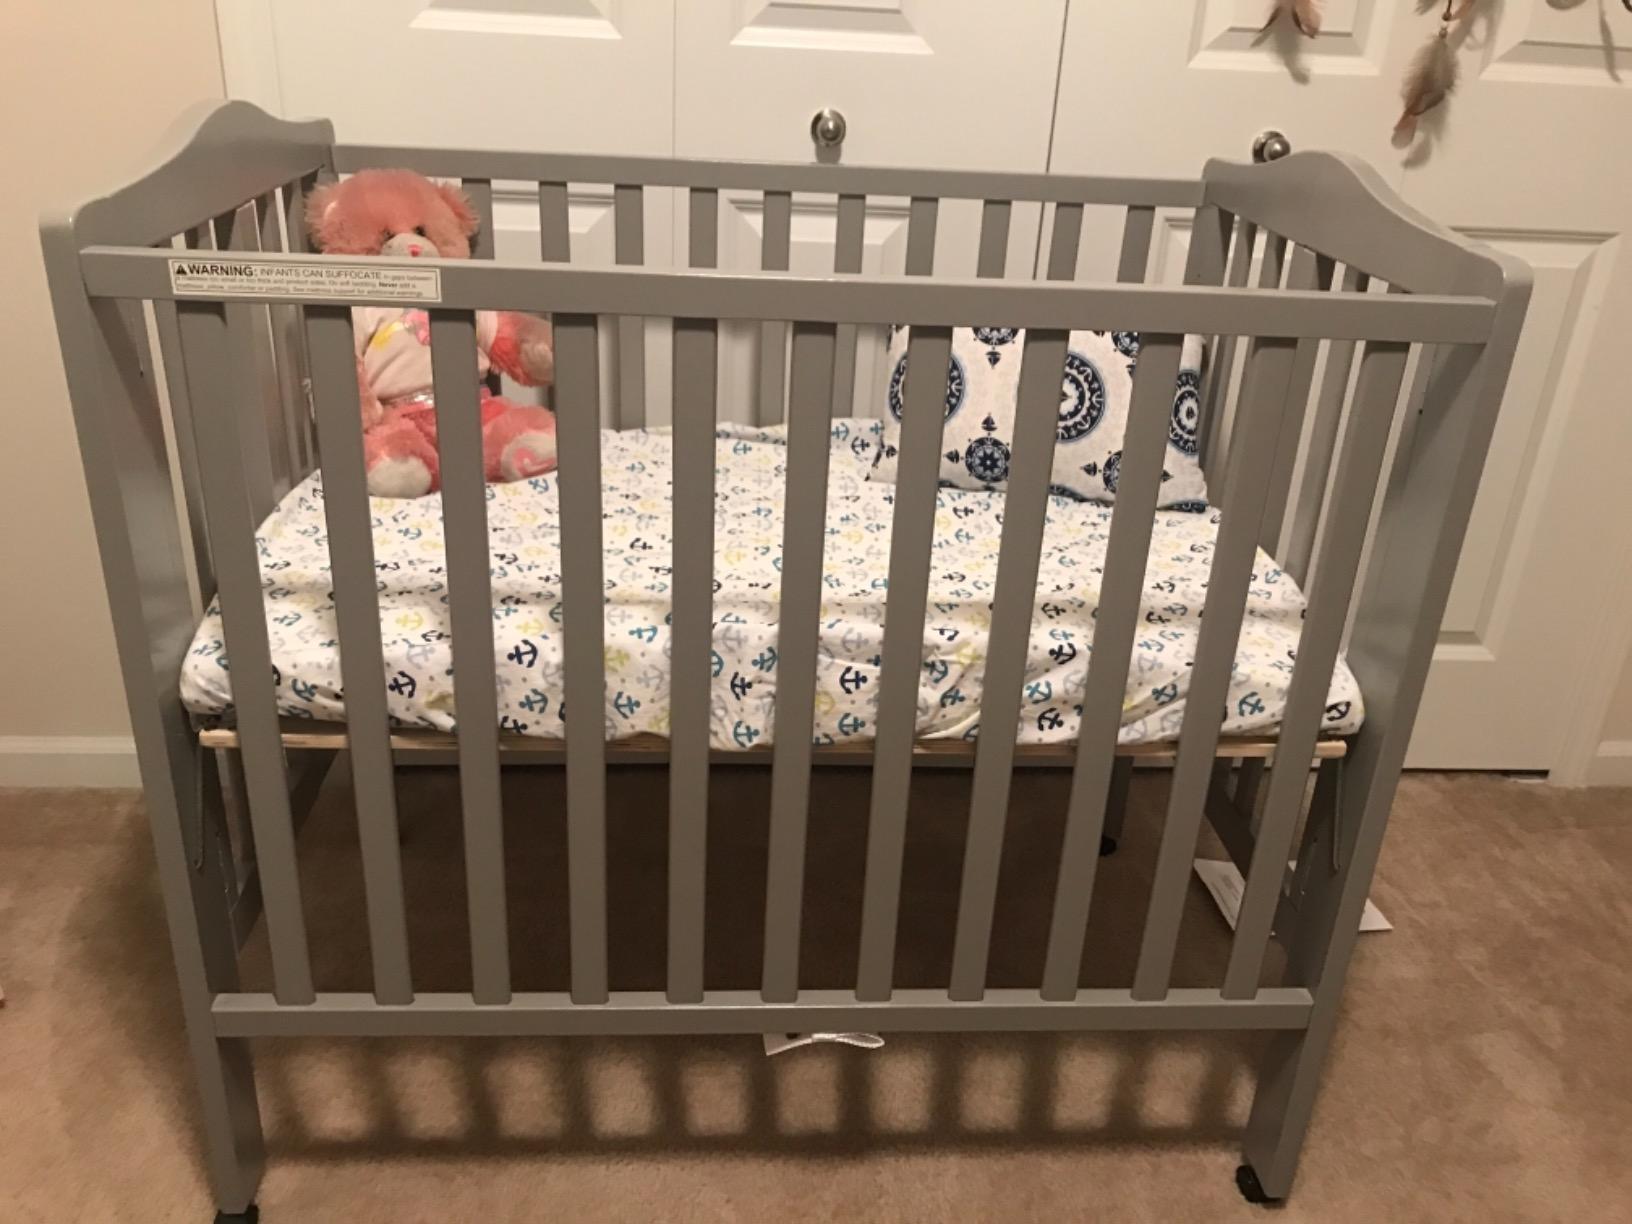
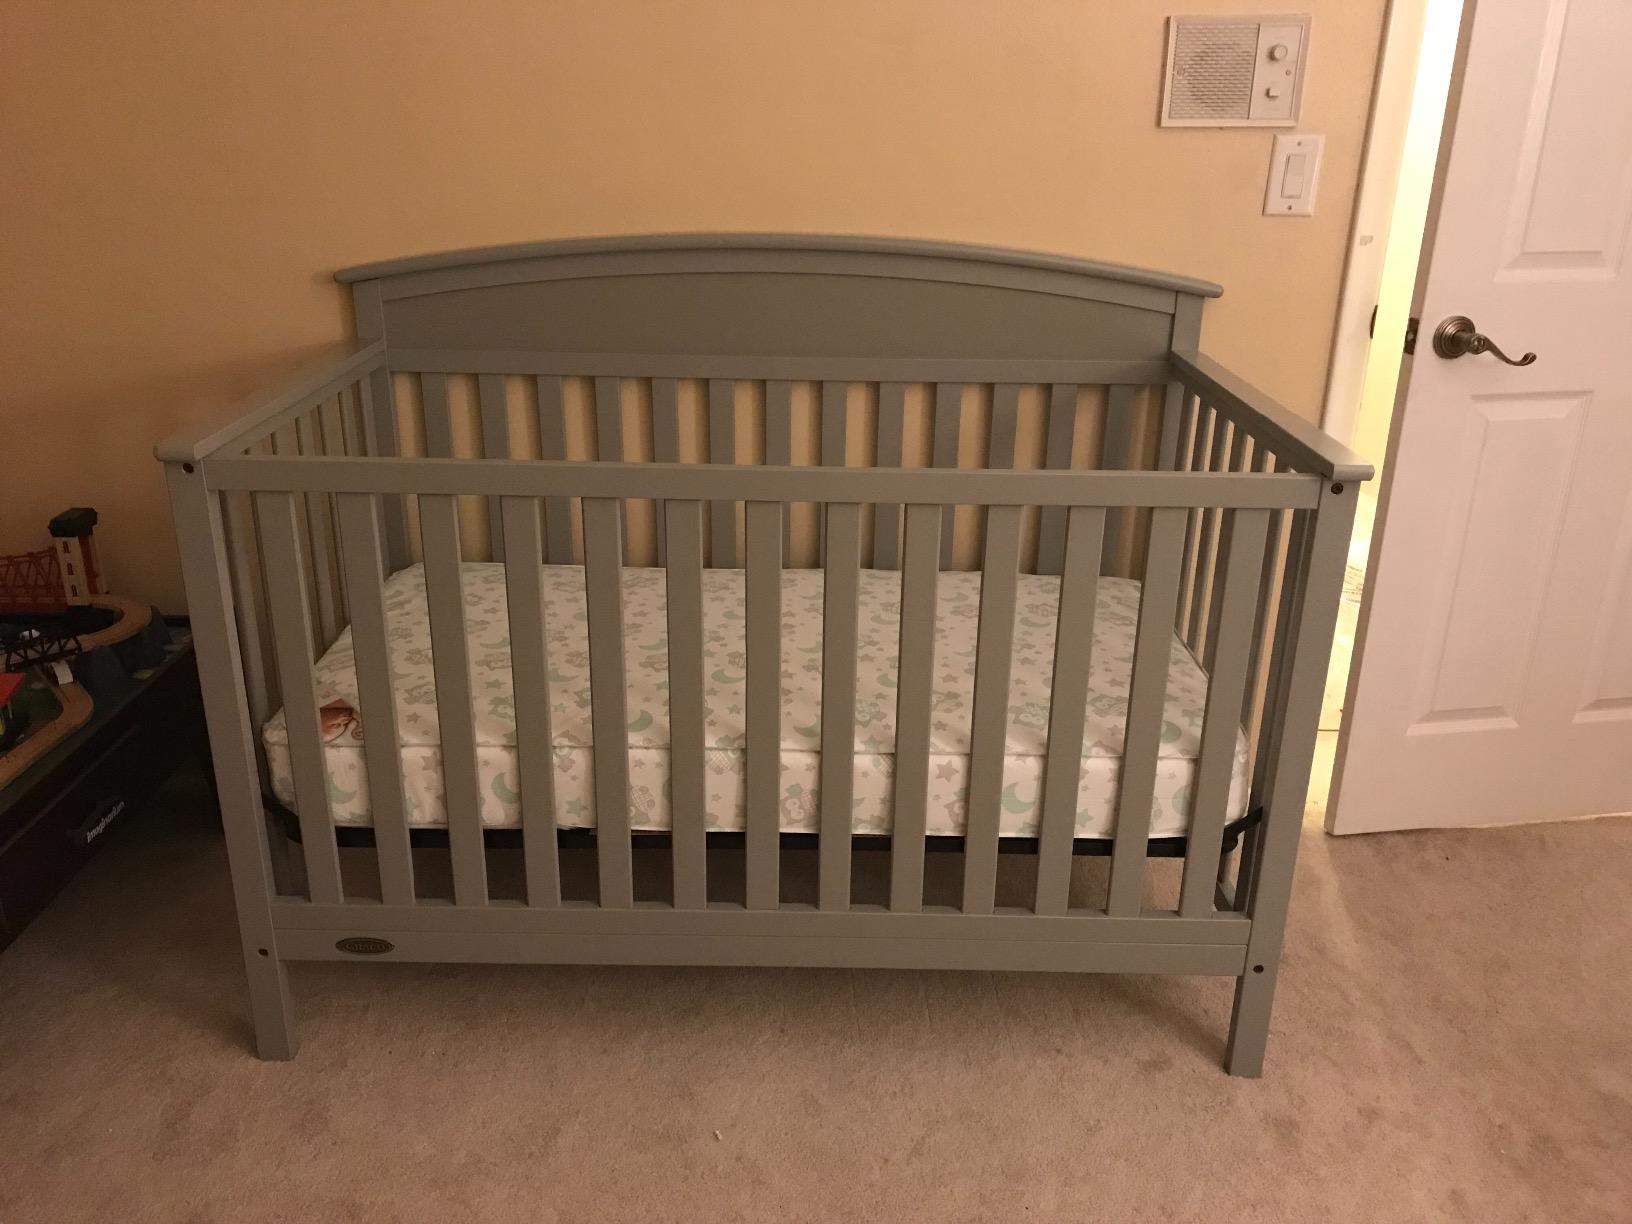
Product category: products_crib
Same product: no